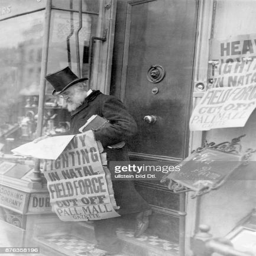
man with top hat reading newspaper in front of a shop